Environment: real
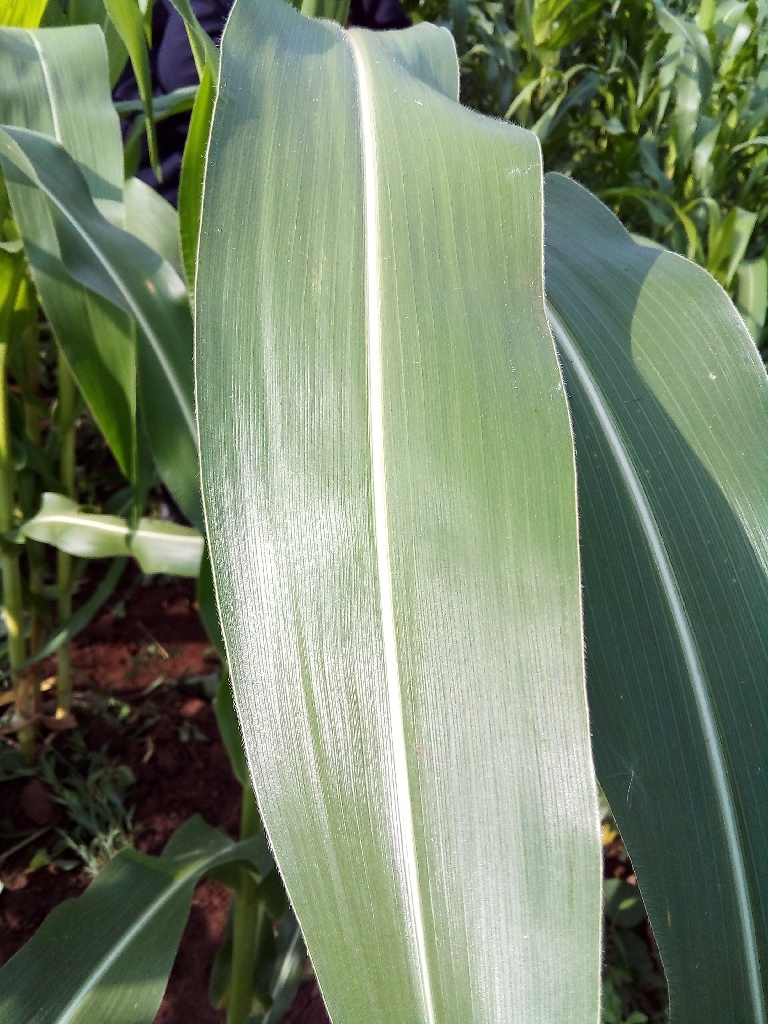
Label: healthy